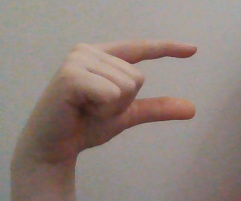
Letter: dal